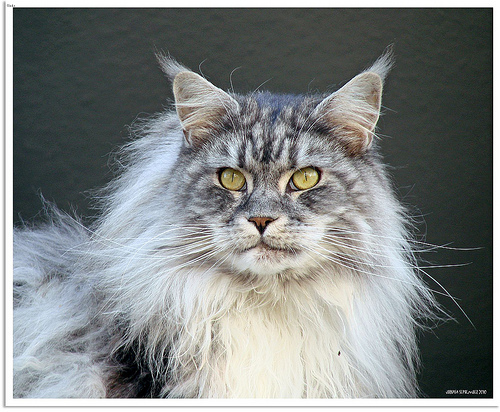
Animal: cat
Breed: maine_coon